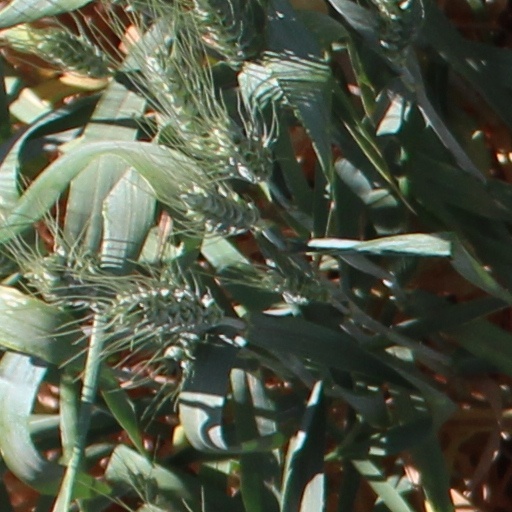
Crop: wheat